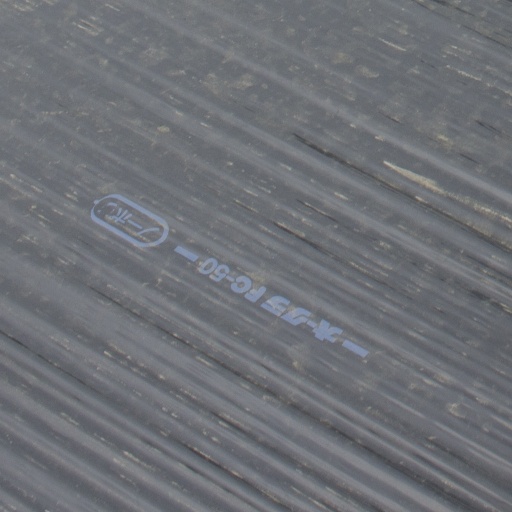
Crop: Jerusalem artichoke